Schramm (film)

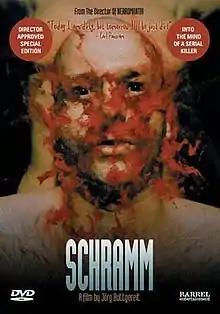

Schramm (1993) is a German exploitation horror film written and directed by Jörg Buttgereit, with screenplay credit also to Franz Rodenkirchen. It tells the story of a man referred to in the media as the 'Lipstick Killer', who is believed to have had multiple victims.